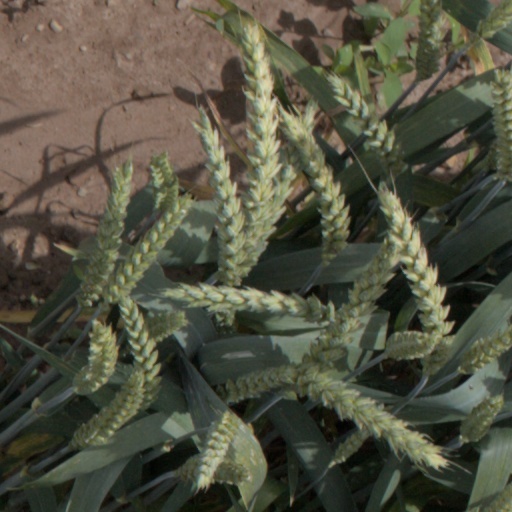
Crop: wheat